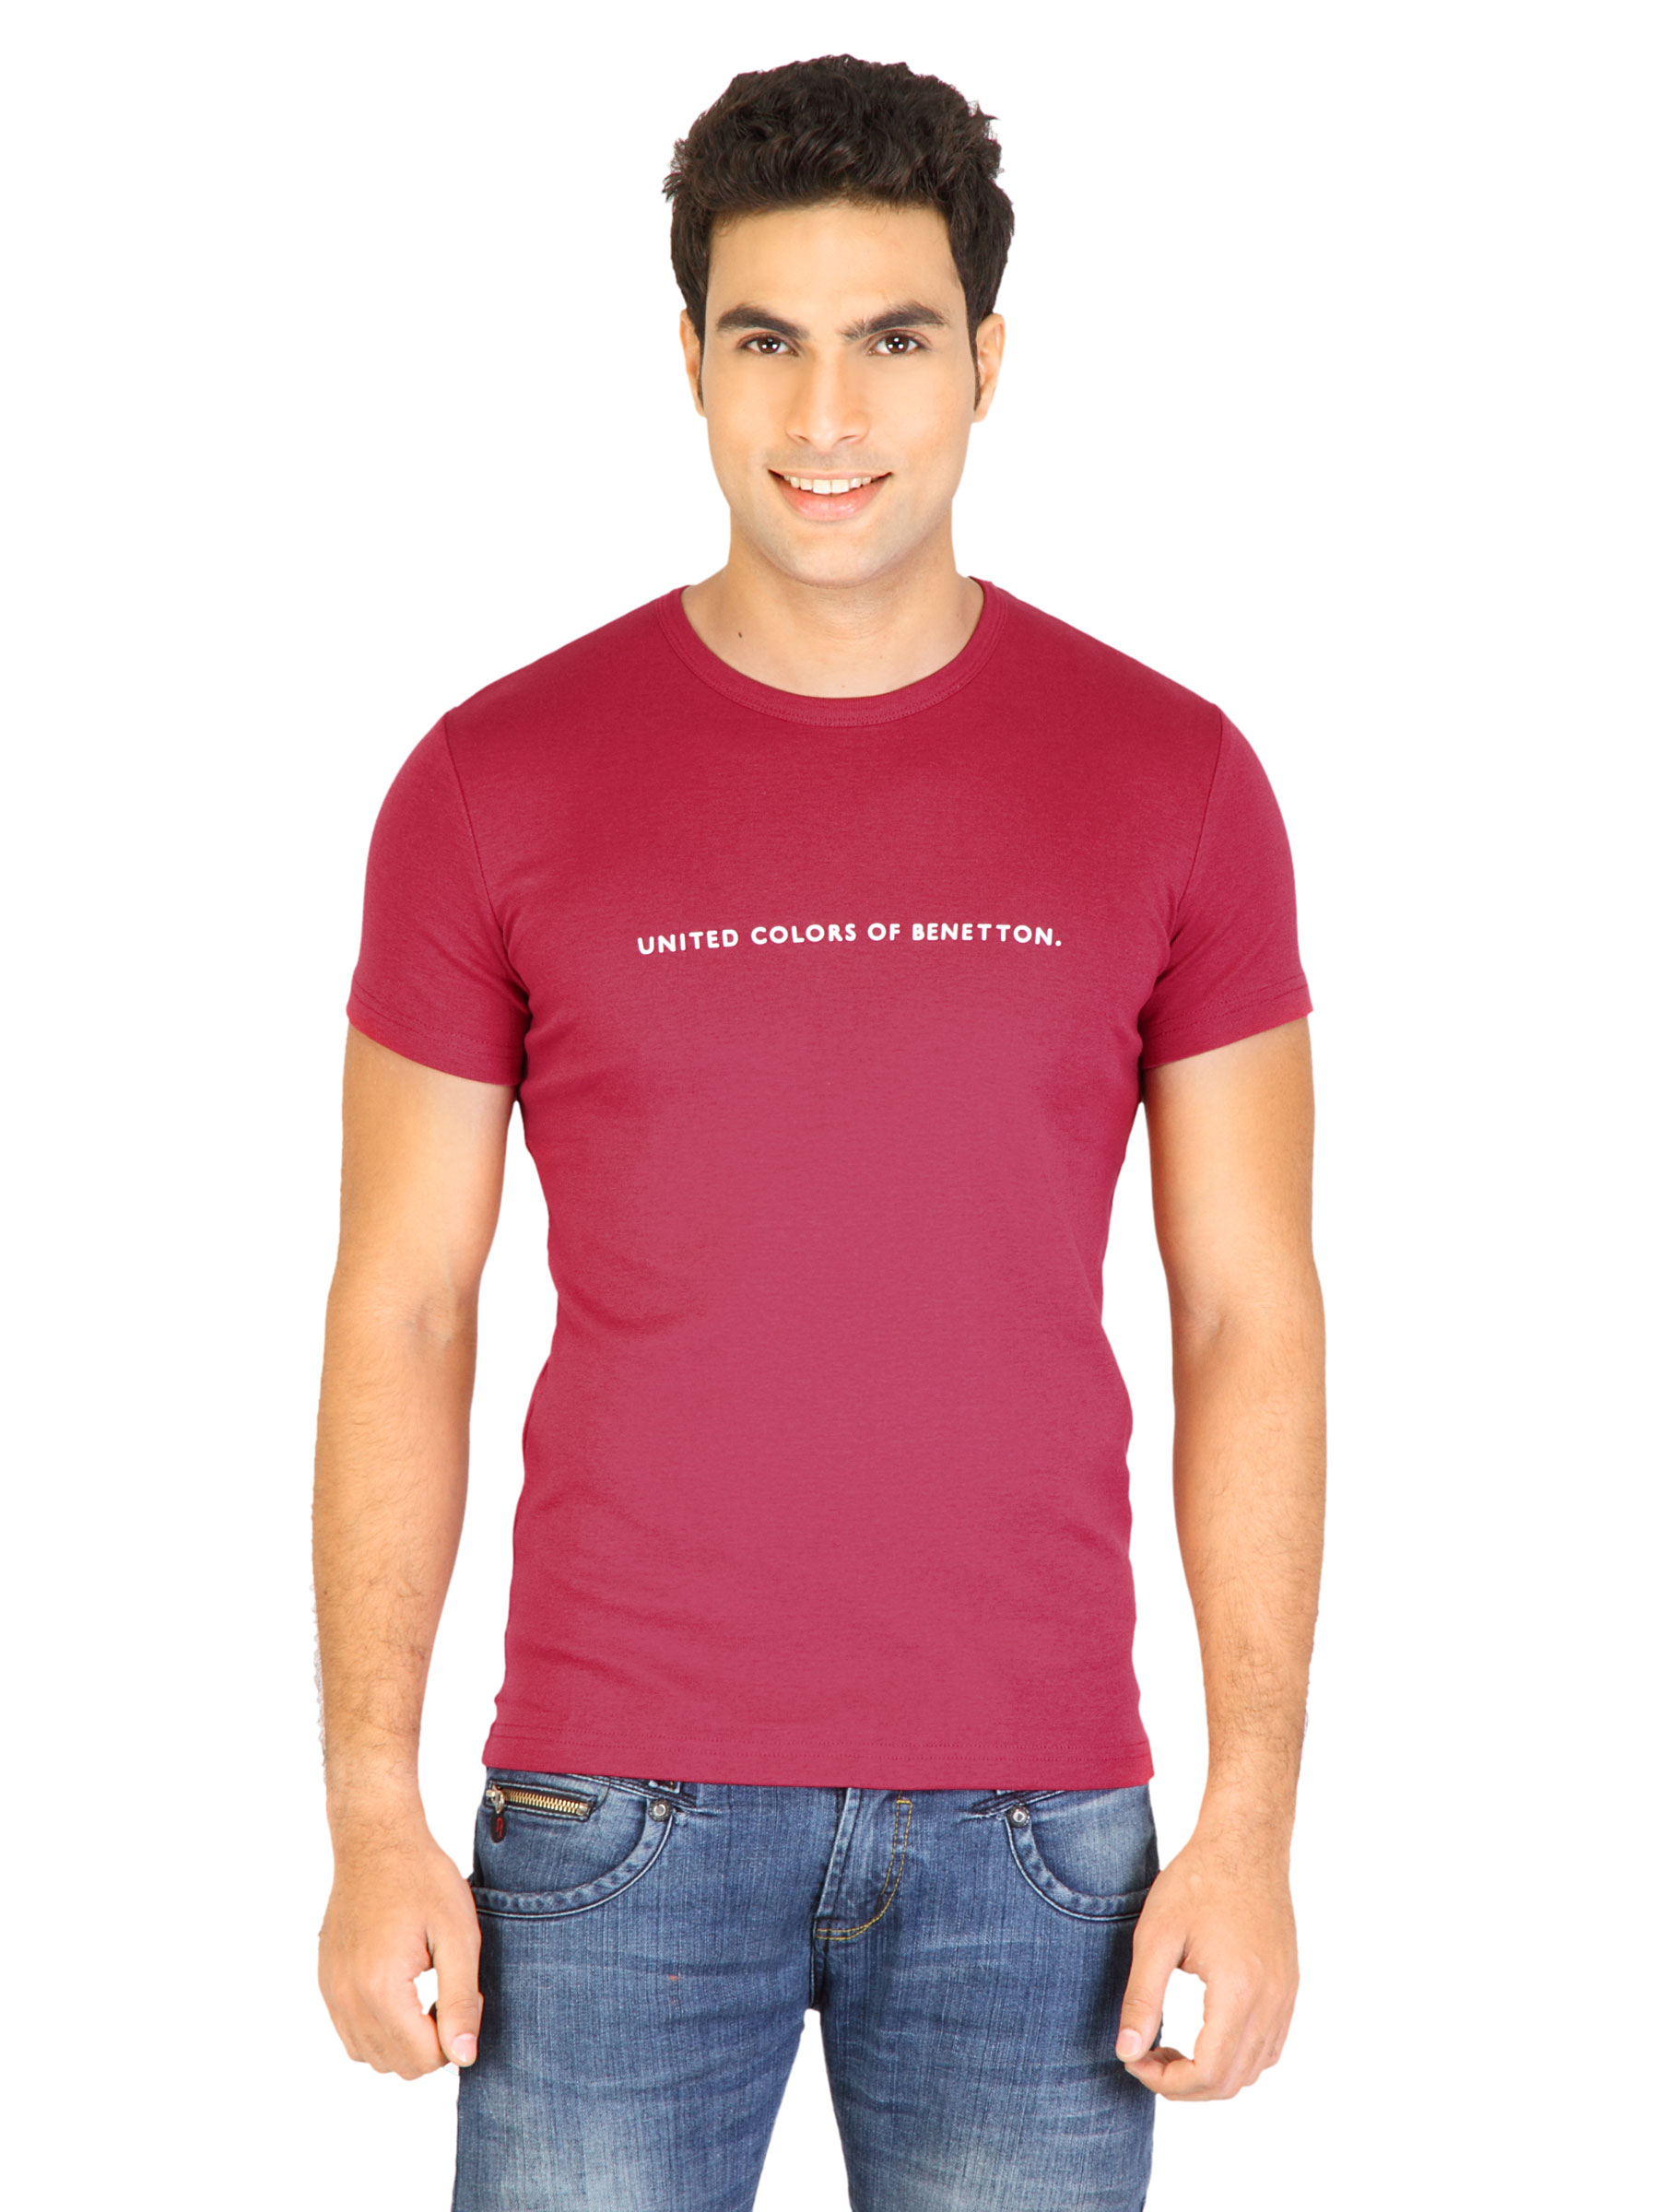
United Colors of Benetton Men Short Red Tshirts
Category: Apparel / Topwear / Tshirts
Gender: Men
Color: Red
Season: Fall 2011
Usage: Casual